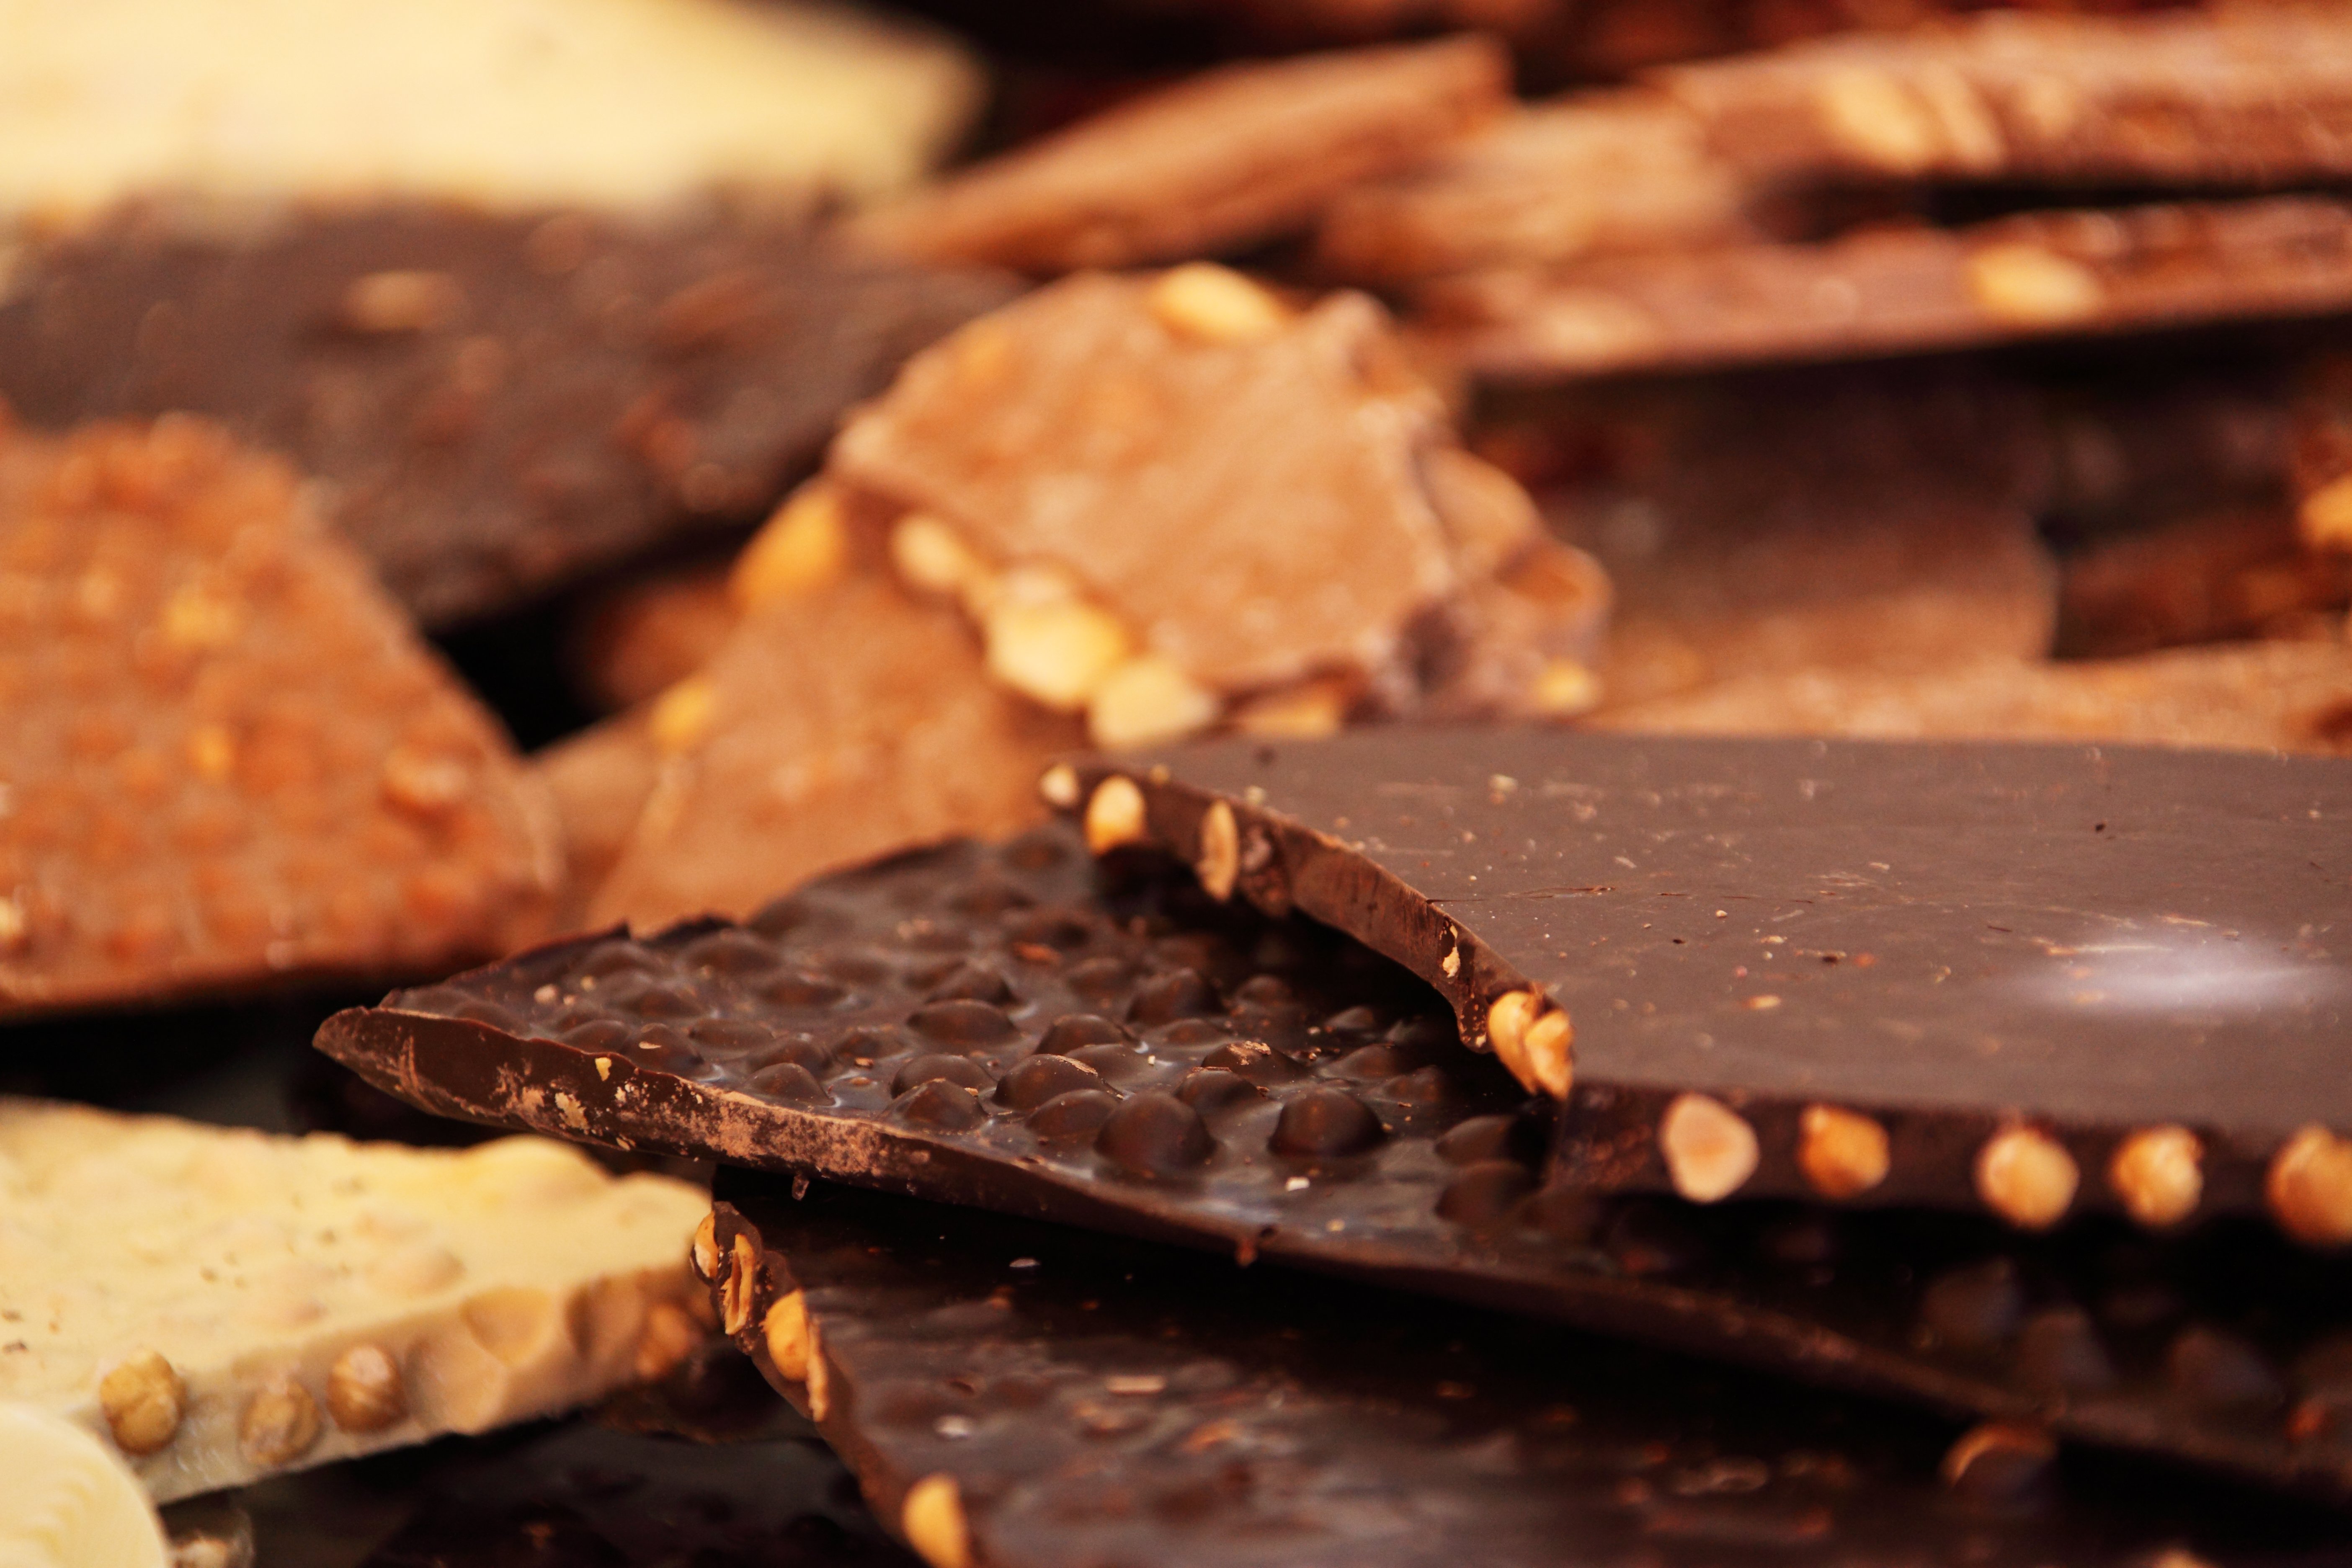
white, sweet, dark, food, produce, brown, chocolate, baking, milk, dessert, delicious, fudge, cocoa, background, candy, diet, various, treat, baked goods, calorie, snack food, cookies and crackers, chocolate brownie, peanut butter cup